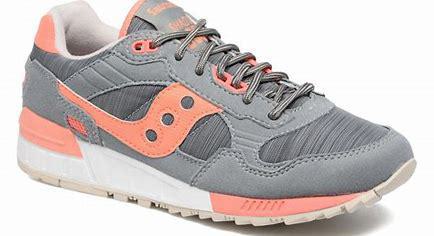
Brand: Saucony
Model: Shadow 5000